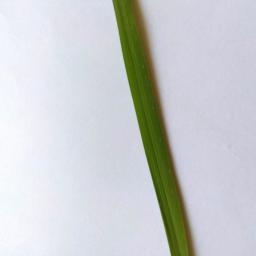
Label: Rice___Healthy